HomeSense

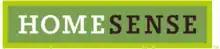
HomeSense logo used in the United States and Europe

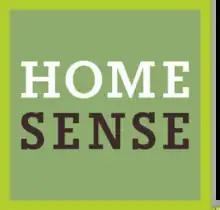
HomeSense logo variant used in the United States and Europe

In April 2008, TJX launched the HomeSense brand in the United Kingdom. The first store to open was in Poole, and this was closely followed by stores in Cardiff, Bristol, Gloucester, Northampton and Manchester followed by Thurrock in October 2008 and Cambridge in March 2009. By the end of 2009 HomeSense are operating 14 stores and have opened an additional 6 stores between August and November in Worcester, Birmingham, Preston, Romford, Staples Corner (London) and Nottingham. In 2010 HomeSense plans to open stores in Reading, Chichester, Tunbridge Wells, and Chester. The HomeSense flagship store is located in Westfield Merry Hill, Dudley, England, and opened in May 2010.